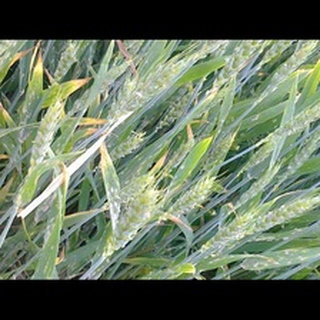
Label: wheat_mildew